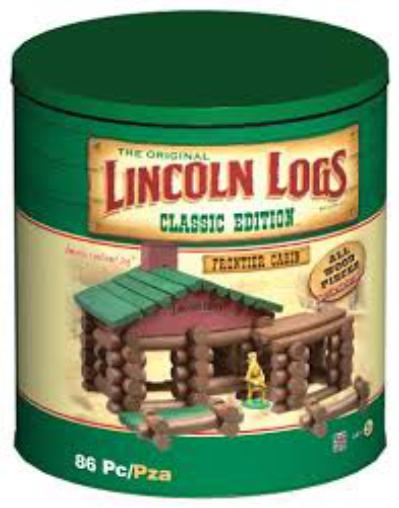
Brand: lincoln logs
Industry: Leisure